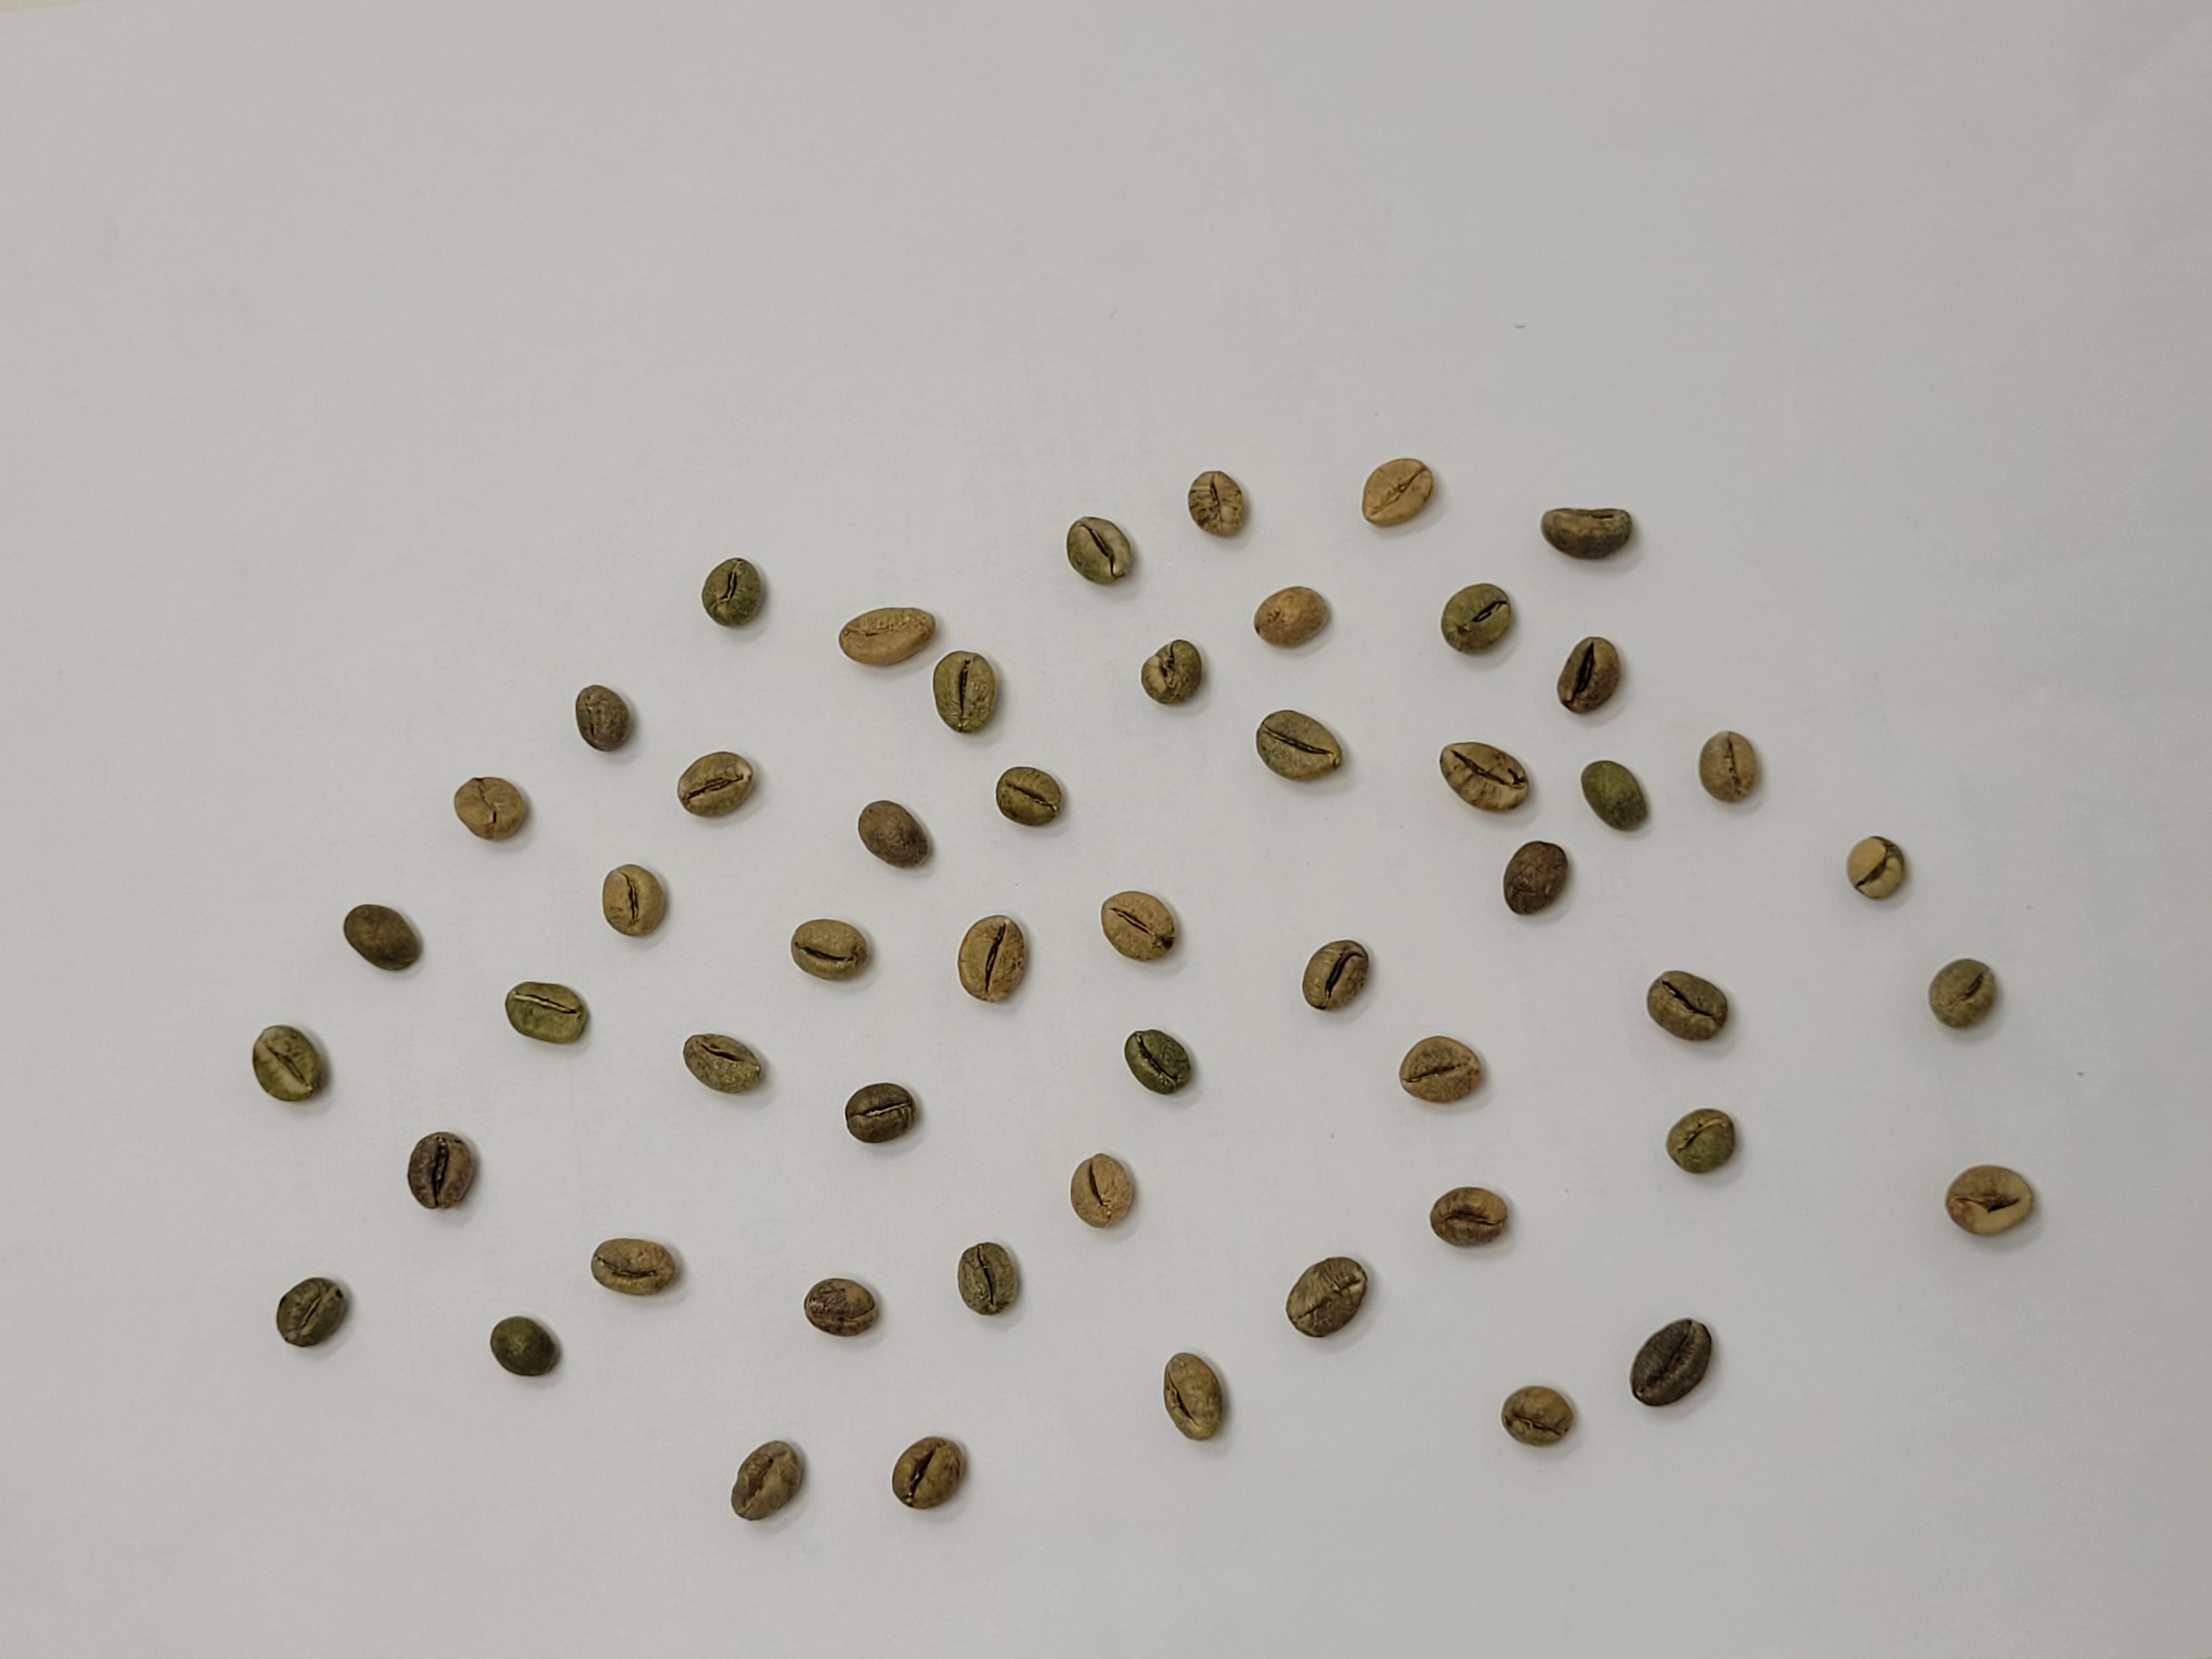
Coffee bean quality grade: PB-II